Charles Manners (bass)

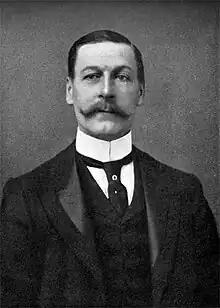
Manners circa 1900

By 1902 there were two Moody-Manners touring companies. The larger of the two had 175 members and gave London seasons in 1902 and 1903 at Covent Garden, in 1904 at Drury Lane, and in 1907 and 1908 at the Lyric Theatre when the repertoire included "The Merry Wives of Windsor", "The Marriage of Figaro", "Tannhäuser", "Lohengrin", "Tristan and Isolde", "Faust", "Cavalleria rusticana" and "Pagliacci", "Madame Butterfly", "Aïda" and "Il trovatore". There were Moody-Manners tours not only of Britain but also of North America and South Africa.